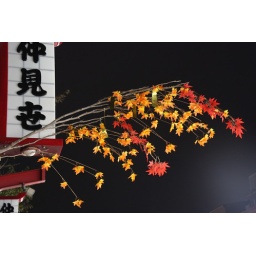
tokyo, red and yellow leaved twig decoration in nakamise-dori